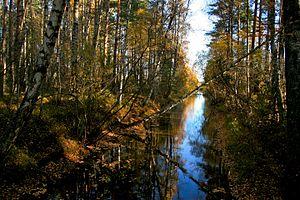
Le ruisseau Fläsebäcken, principale émissaire du lac Kävsjön, dans le parc national de Store Mosse.
Le parc national de Store Mosse est un parc national situé dans le comté de Jönköping, dans le Småland en Suède. Il fut inauguré en 1982 et couvre 7 682 ha.